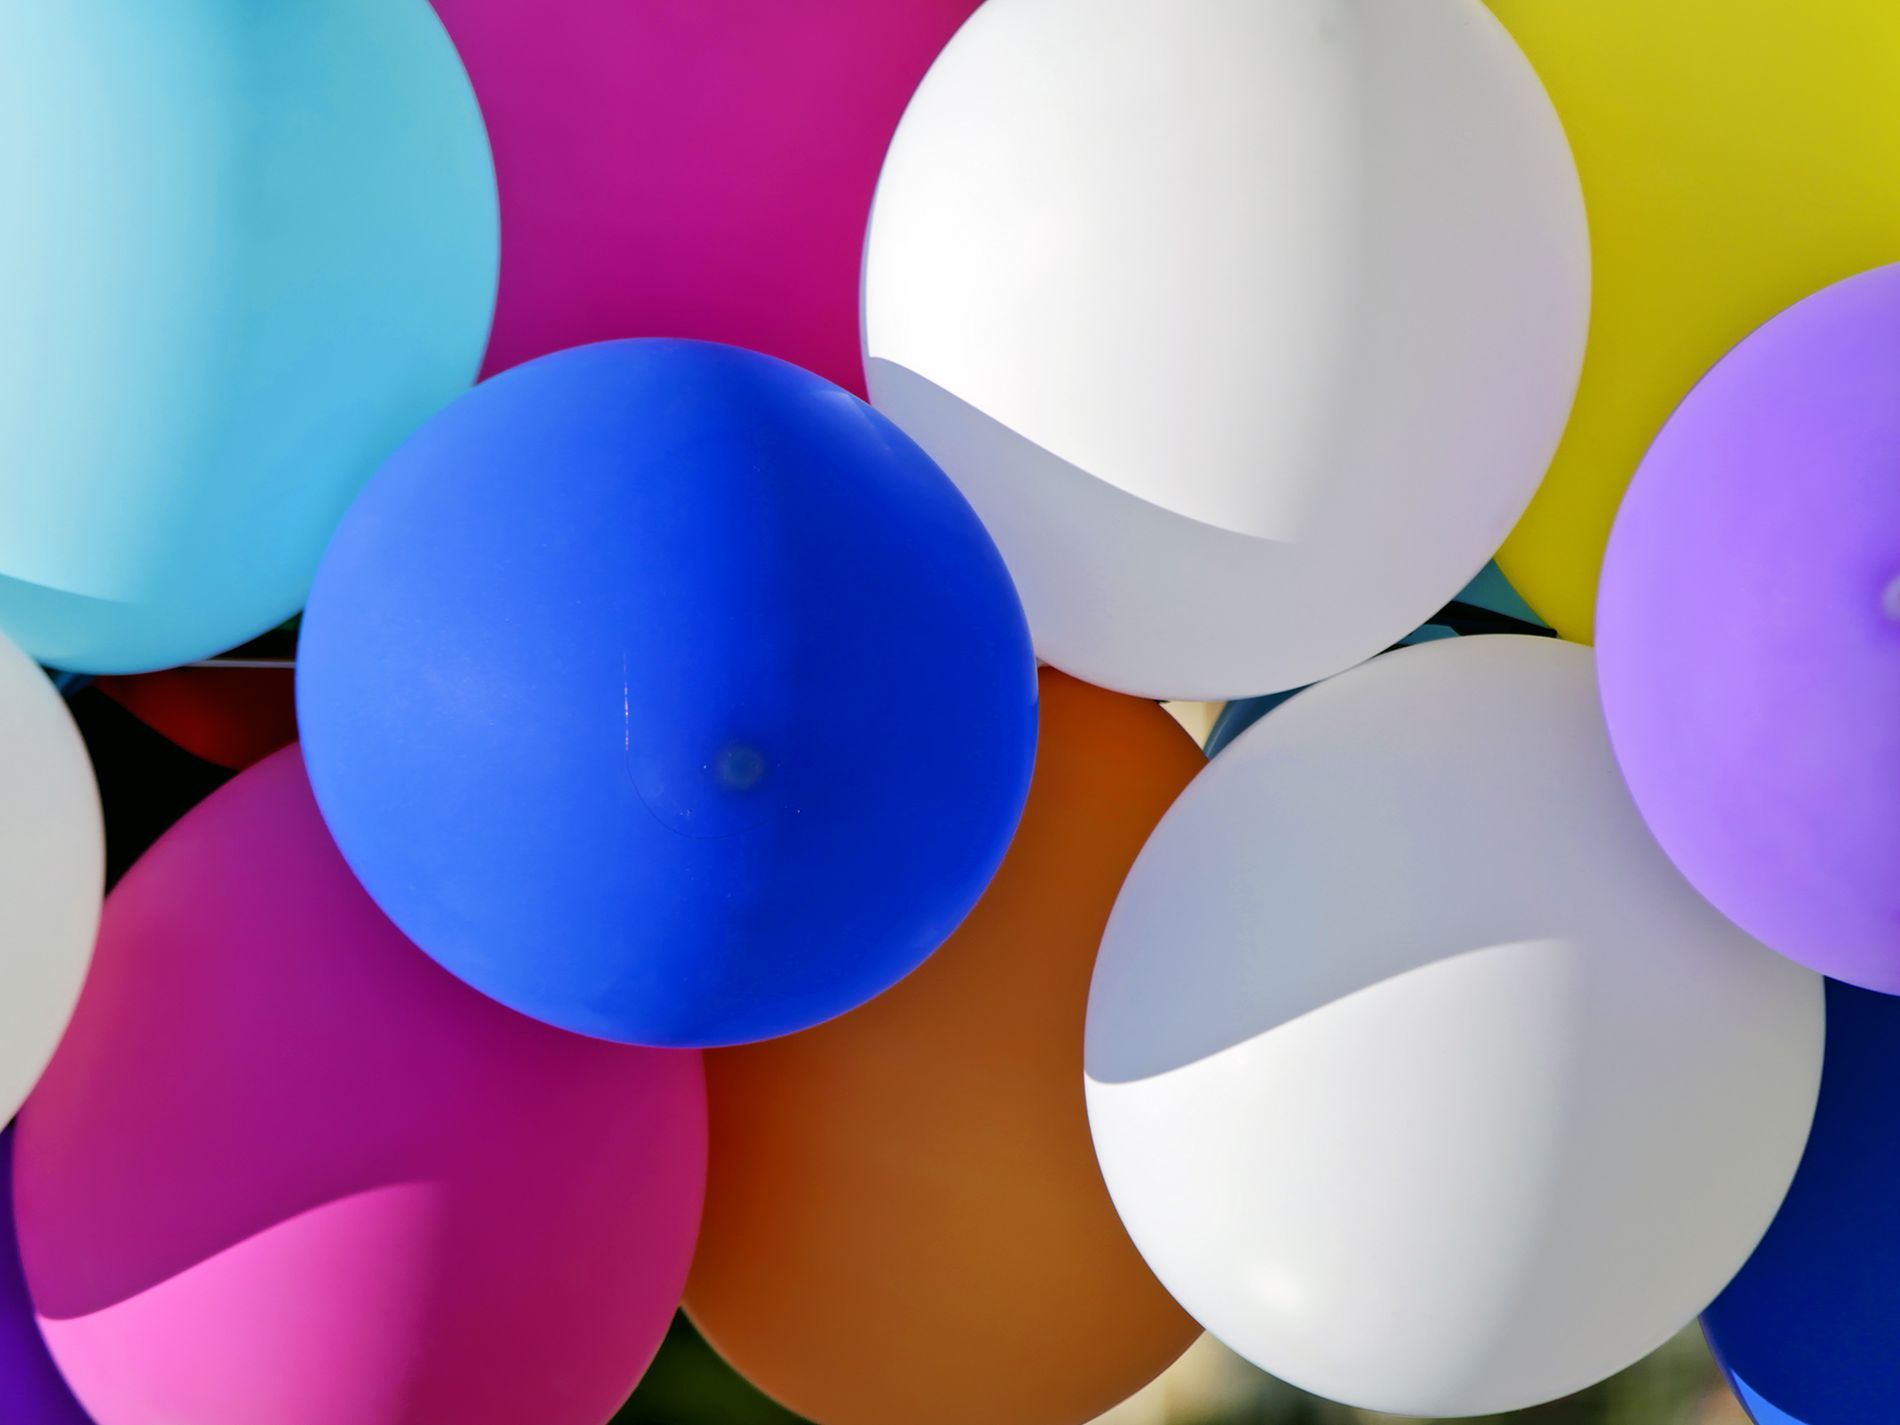
balloons
the image shows multicolored balloons including one yellow balloon three white balloons two pink balloons two purple balloons one orange balloon and one cyan balloon
camera angle close up
colors vivid blue white purple pink yellow orange cyan
style simple festive
mode outdoor
scene cluster of colorful balloons outdoors
Labels: Balloon, Sphere
Camera: Canon Canon EOS 1100D
Lens: EF-S55-250mm f/4-5.6 IS, Canon EF-S 55-250mm f/4-5.6 IS
Aperture: F5.6
Exposure: 1/800 sec
ISO: 100
Focal length: 187.0 mm